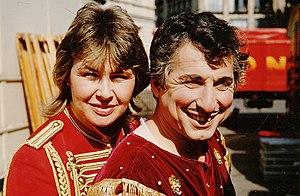
au Circus Roncalli
La famille Fratellini est une famille d'artistes de cirque d'origine italienne, dont trois frères, Paul, François et Albert, furent des clowns mondialement célèbres entre 1909 et 1940.